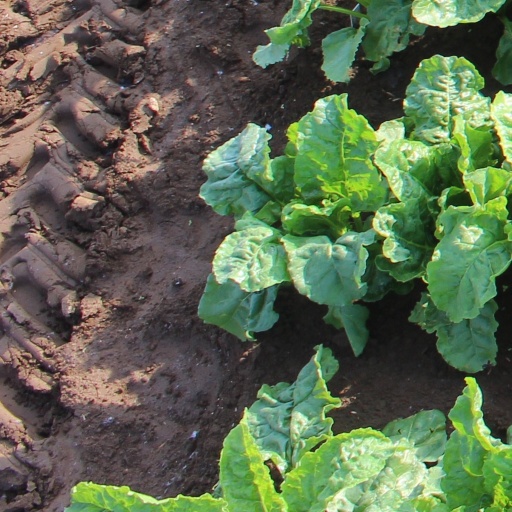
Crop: sugar beet